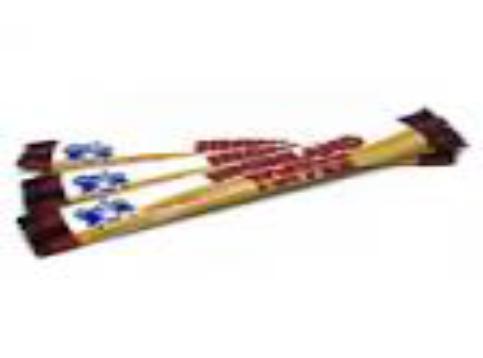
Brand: Highland Toffee
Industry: Food